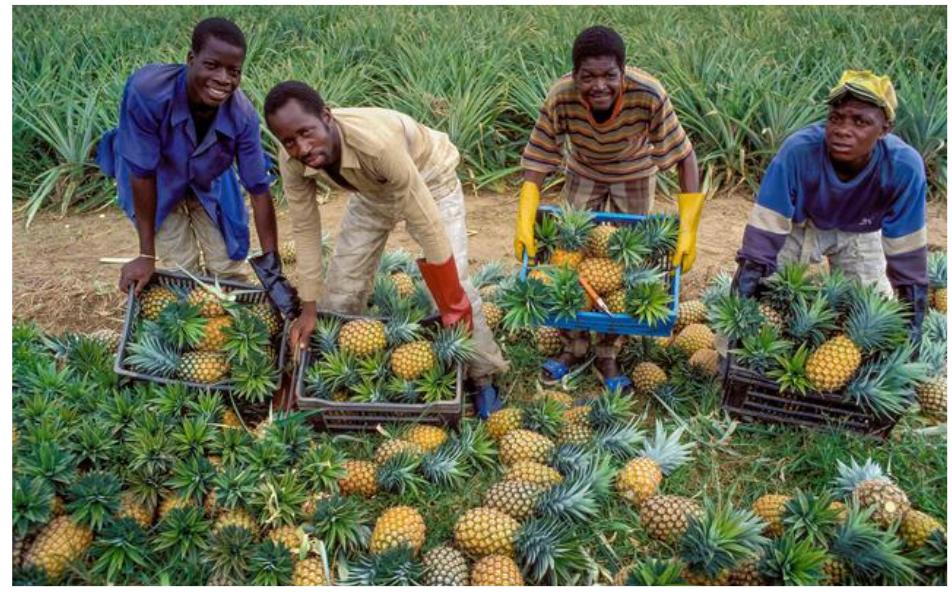
Sehemu ya pembeni katika shamba palipolimwa zao la biashara aina ya nanasi ikiwa imewekewa mazao hayo yaliyokwisha vunwa tayari, huku wakulima wakiyaweka katika matenga ya plastiki tayari kwa ajili ya kuyasafirisha kwenda sokoni kuuzwa.